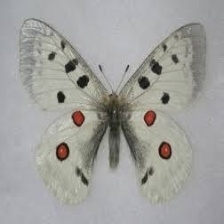
Species: APPOLLO